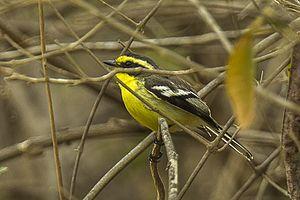
Tumbezia est un genre d'oiseaux de la famille des Tyrannidae.
Le Pitajo de Tumbes, aussi appelé Moucherolle de Tumbes et Pitajo inca, est une espèce de passereaux de la famille des Tyrannidae. Il est le seul représentant du genre Tumbezia.